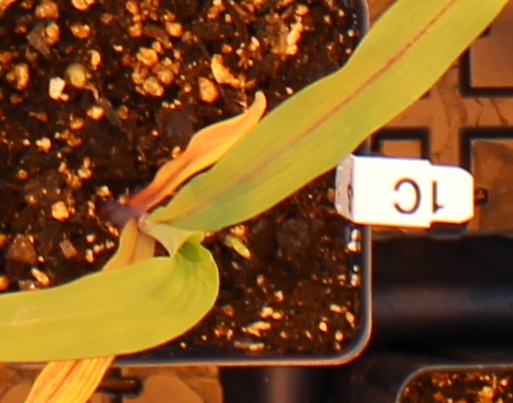
Label: Corn